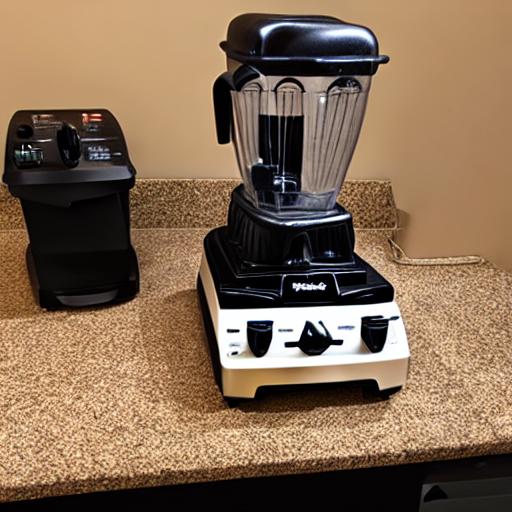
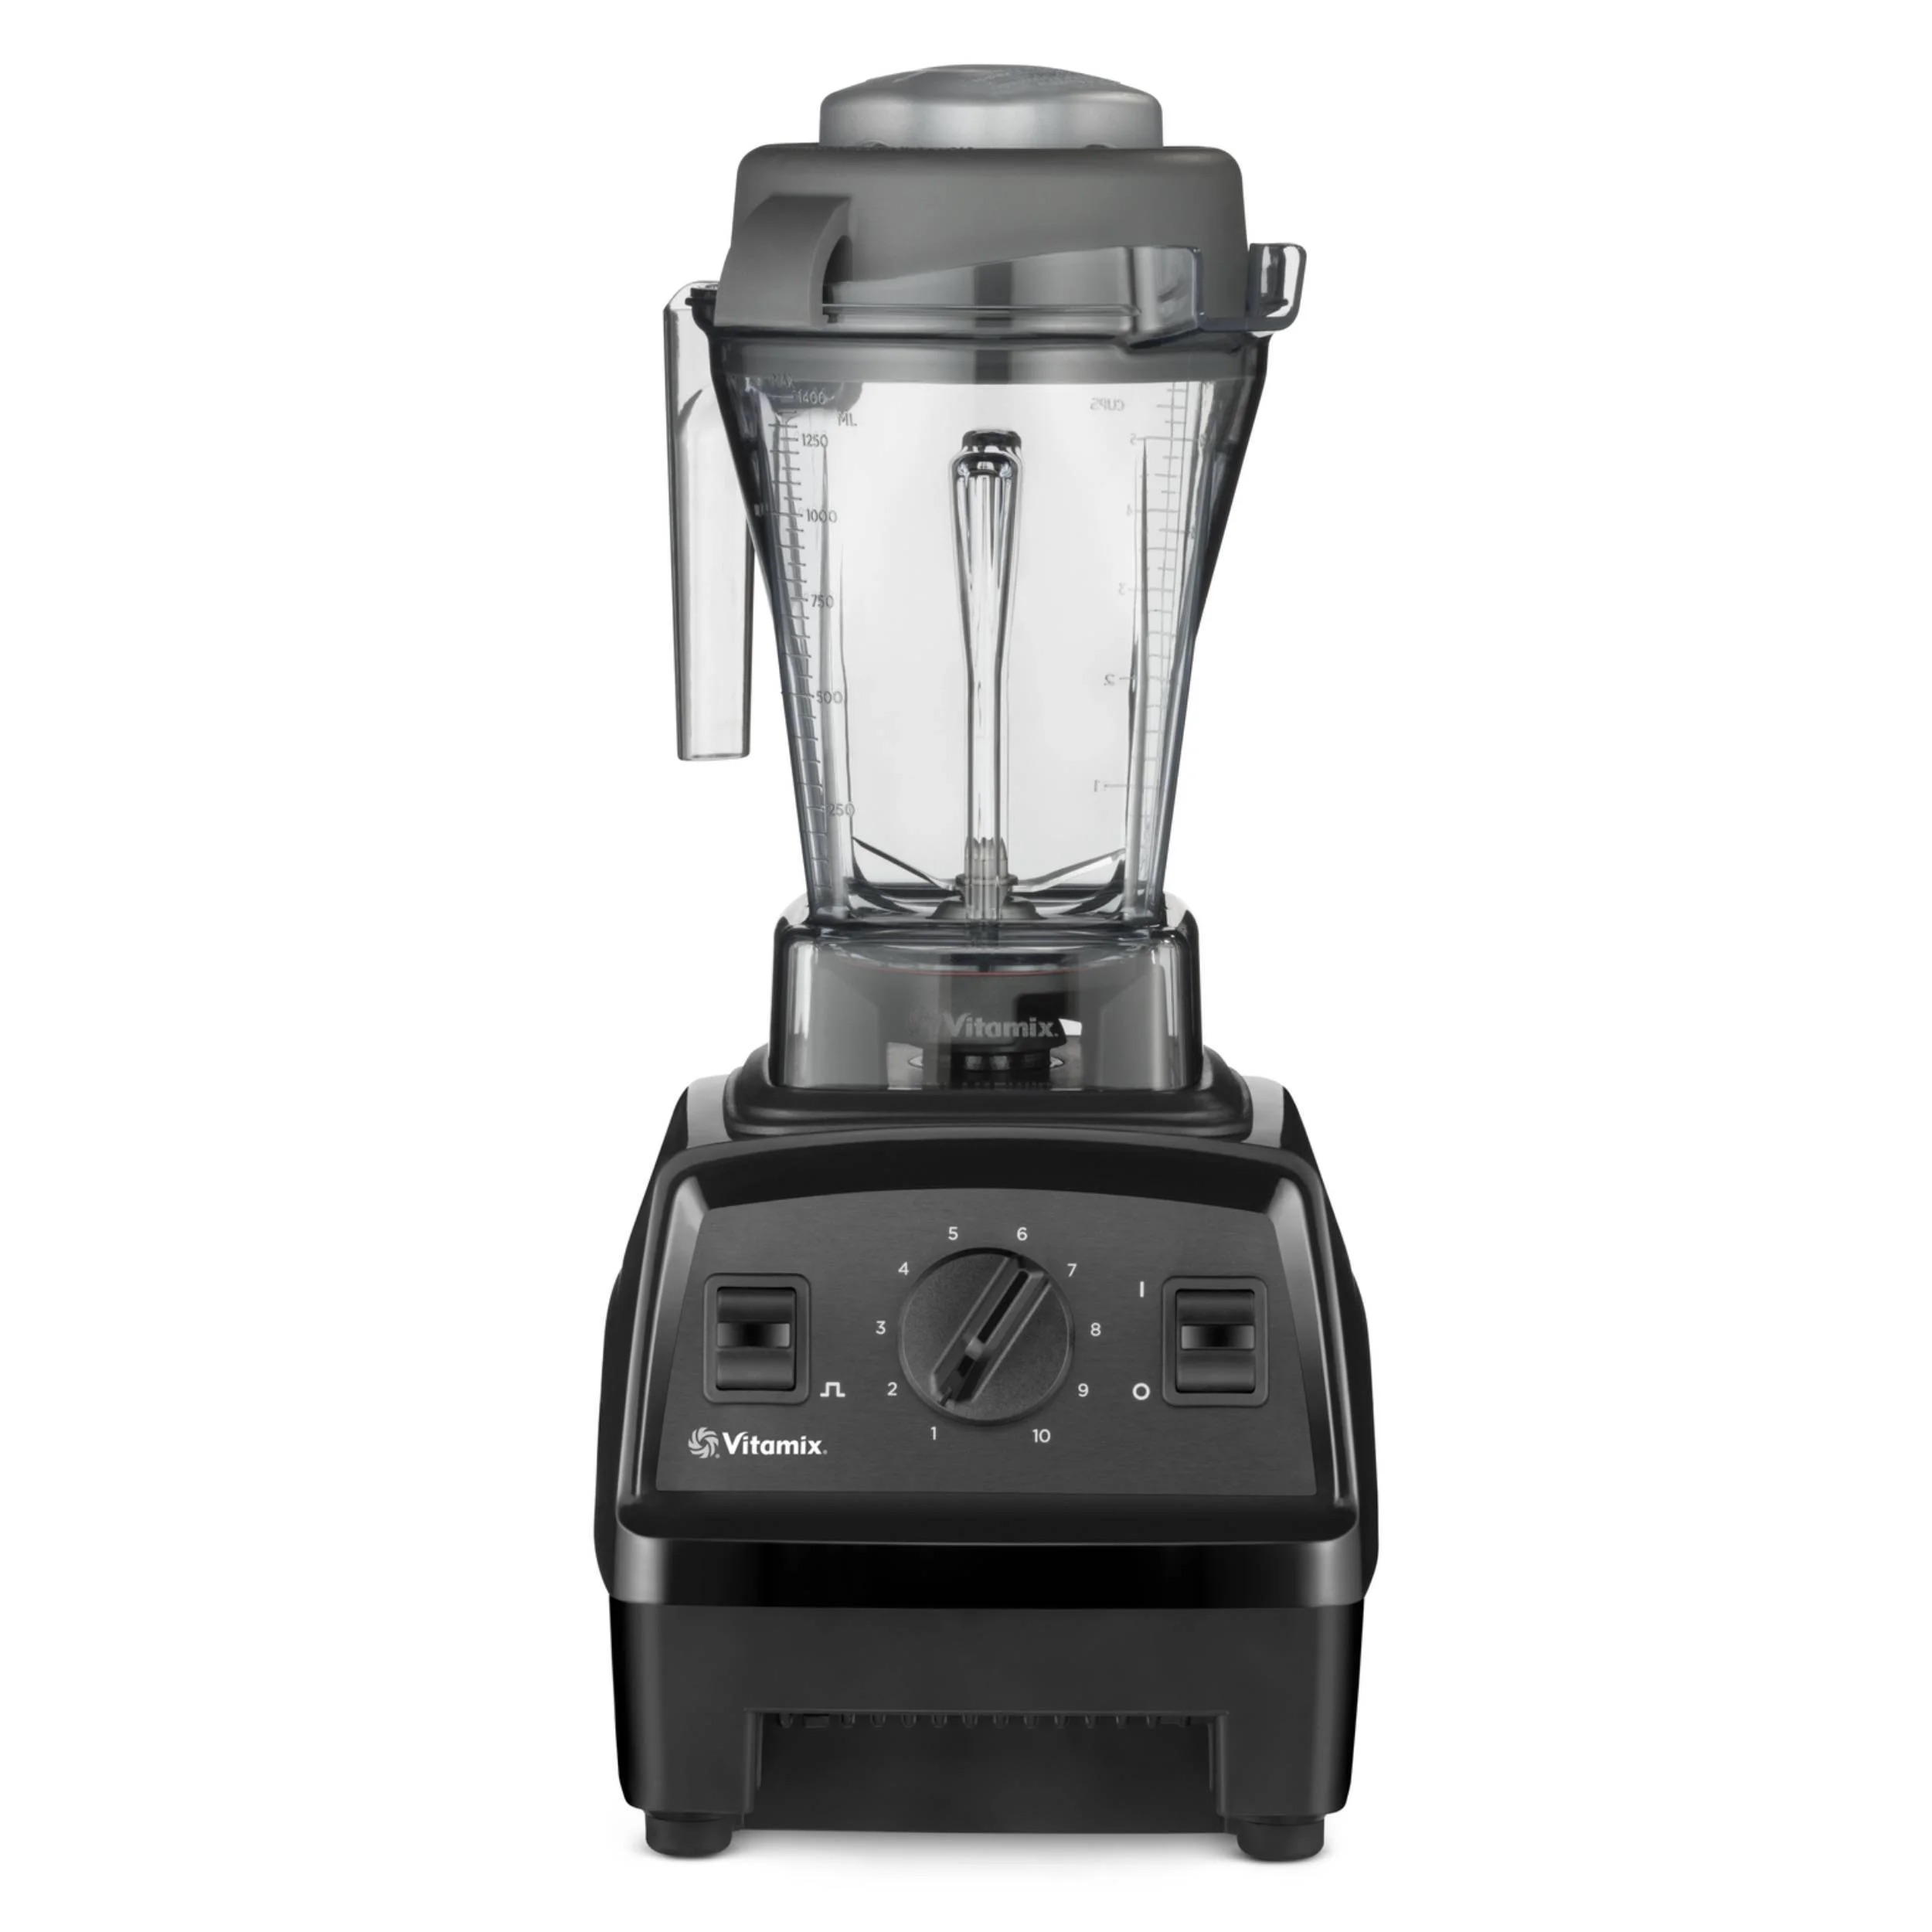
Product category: items_blender
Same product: no